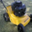
Label: lawn_mower